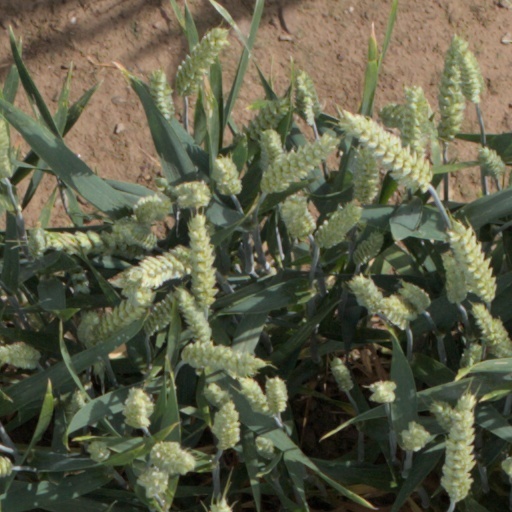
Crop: wheat